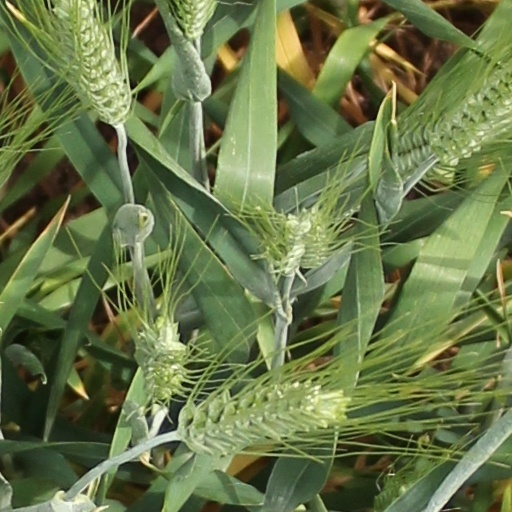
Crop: wheat